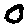
Label: 0